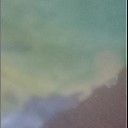
Label: Leaf_rust